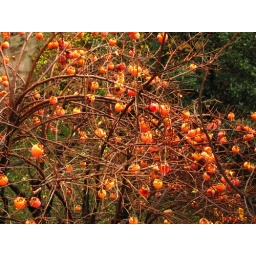
Persimmon tree as seen from our kitchen balcony in Florence.